Lodger (album)

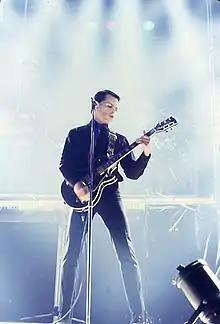
"Lodger" was released at a time when artists that were influenced by Bowie's other Berlin releases, such as Gary Numan "(pictured in 1980)", were starting to gain popularity. Numan himself was criticised by contemporaries and Bowie himself as a copycat of Bowie.

The sessions saw Bowie and Eno utilise techniques from Eno's Oblique Strategies cards. According to the biographer Chris O'Leary, these cards were "part-fortune cookie, part-"Monopoly" 'Chance' cards", intended to spark creative ideas. Eno and Bowie used them previously to create some of the instrumentals for ""Heroes"". Using the cards, Bowie and Eno conducted numerous experimental methods during the sessions. Some of these included using old tunes played backwards, employing identical chord sequences for different songs and having the musicians swap instruments, as Alomar and Davis did on "Boys Keep Swinging". The pianist Sean Mayes explained: "[Bowie] was very keen on spontaneity. He liked everything to be recorded in one or two takes, mistakes and all." The biographer Nicholas Pegg writes that several songs, including "African Night Flight", "Yassassin" and "Red Sails", were composed "around a melodic clash of disparate cultures". Due to the experimental nature of the sessions, initial working titles for the album included "Planned Accidents" and "Despite Straight Lines". Unlike the lyrics for ""Heroes"", which Bowie largely improvised as he stood next to the microphone, he wrote most of "Lodger"s lyrics at a later date; they were unknown during the Mountain sessions. Other than "Yassassin" and "Red Sails", most of the tracks were recorded with working titles.